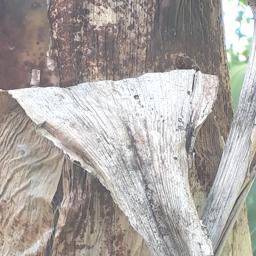
Label: PSEUDOSTEM WEEVIL